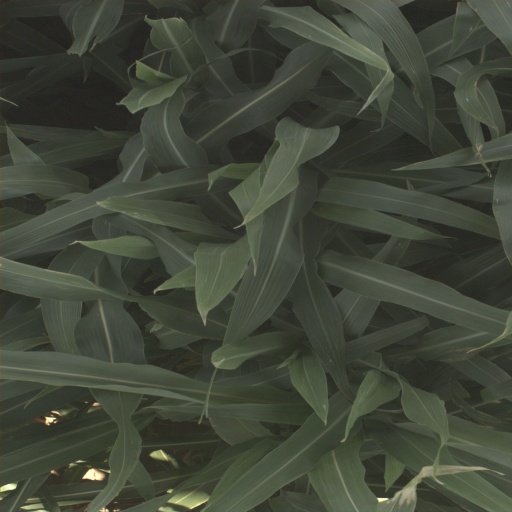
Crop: sorghum